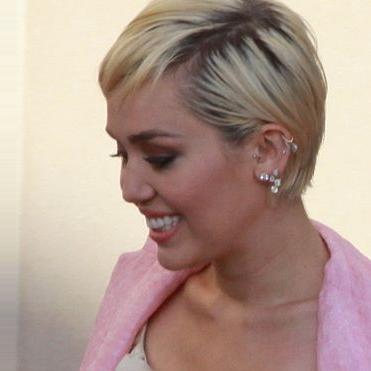
Age: 22